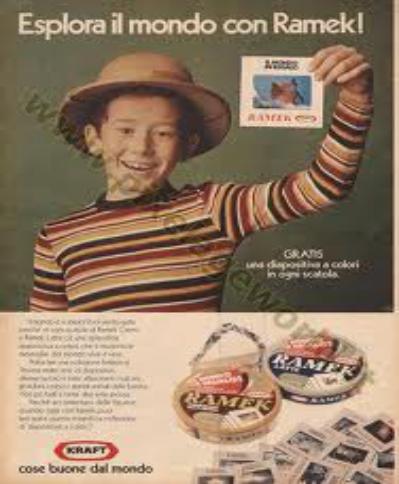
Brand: Kraft Ramek
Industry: Food